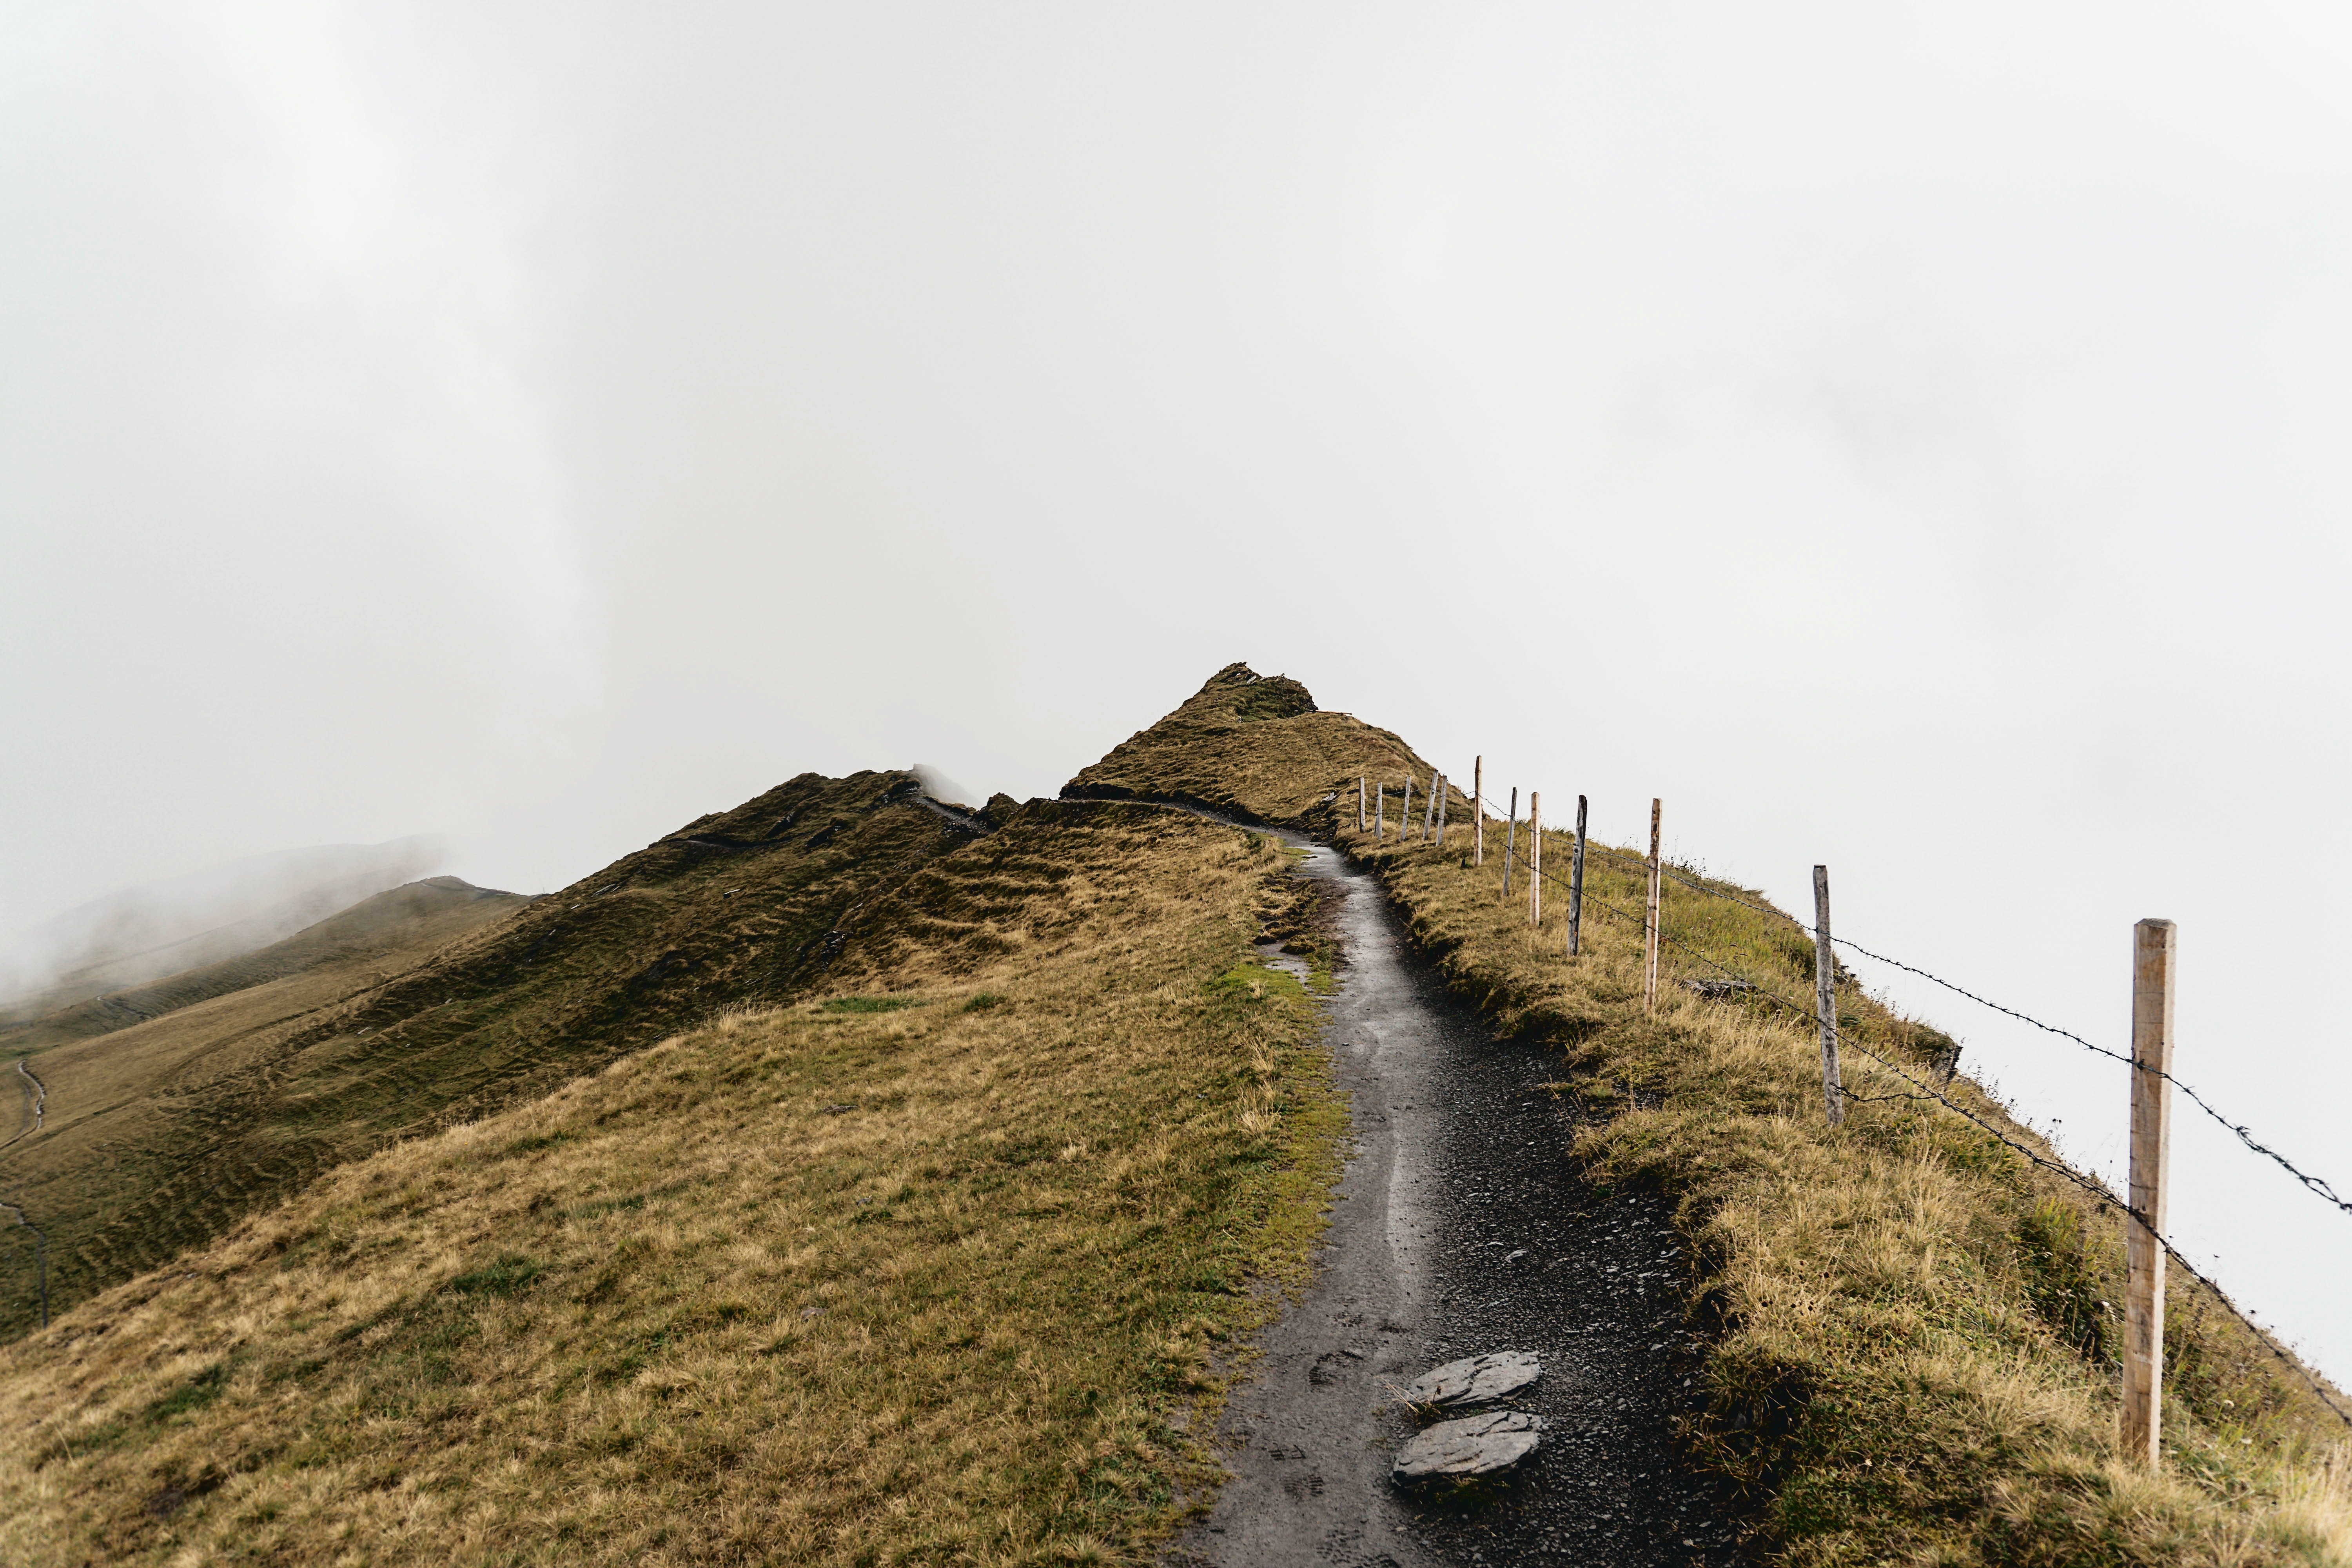
mountainous landforms, ridge, mountain, highland, sky, hill, cloud, hill station, mountain range, fell, grass, terrain, landscape, mountain pass, tree, escarpment, rock, fog, mount scenery, meteorological phenomenon, alps, mist